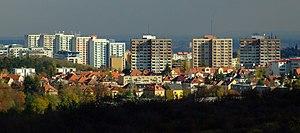
Vokovice est un quartier pragois situé dans le nord-ouest de la capitale tchèque, appartenant à l'arrondissement de Prague 6, d'une superficie de 352,5 hectares est un quartier de Prague. En 2018, la population était de 11 491 habitants.